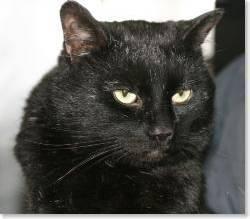
cat